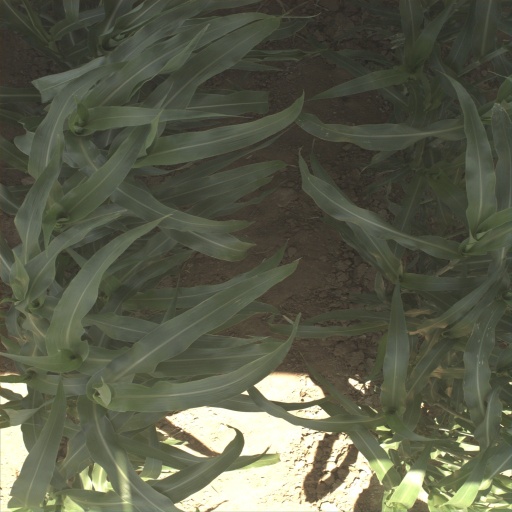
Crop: sorghum